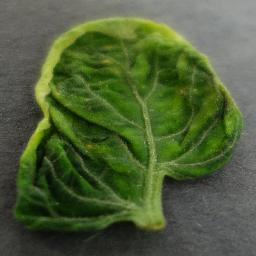
Label: Tomato___Tomato_Yellow_Leaf_Curl_Virus